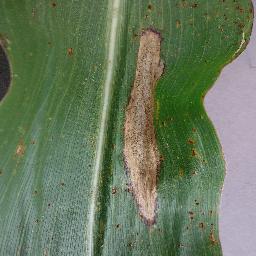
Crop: corn
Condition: (maize)_northern_blight